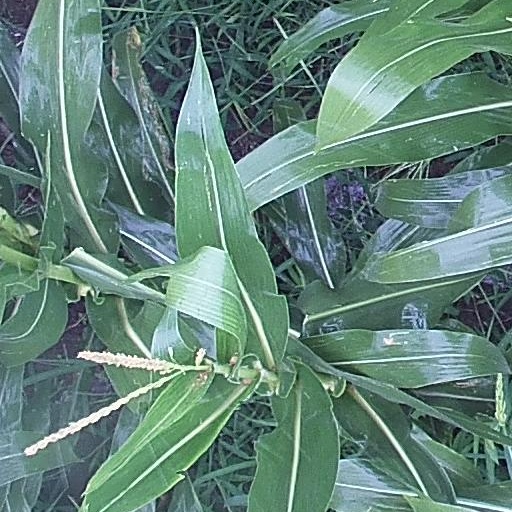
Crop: maize; corn